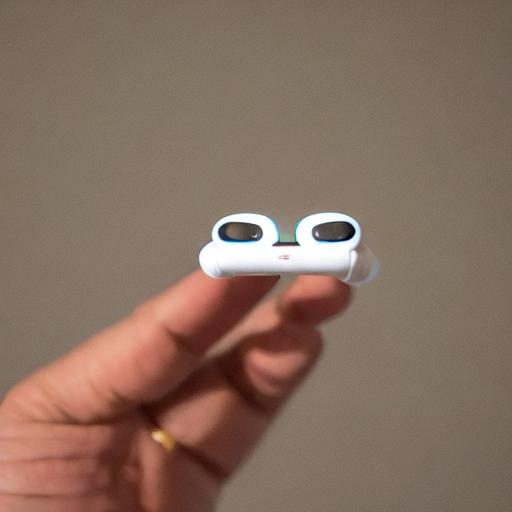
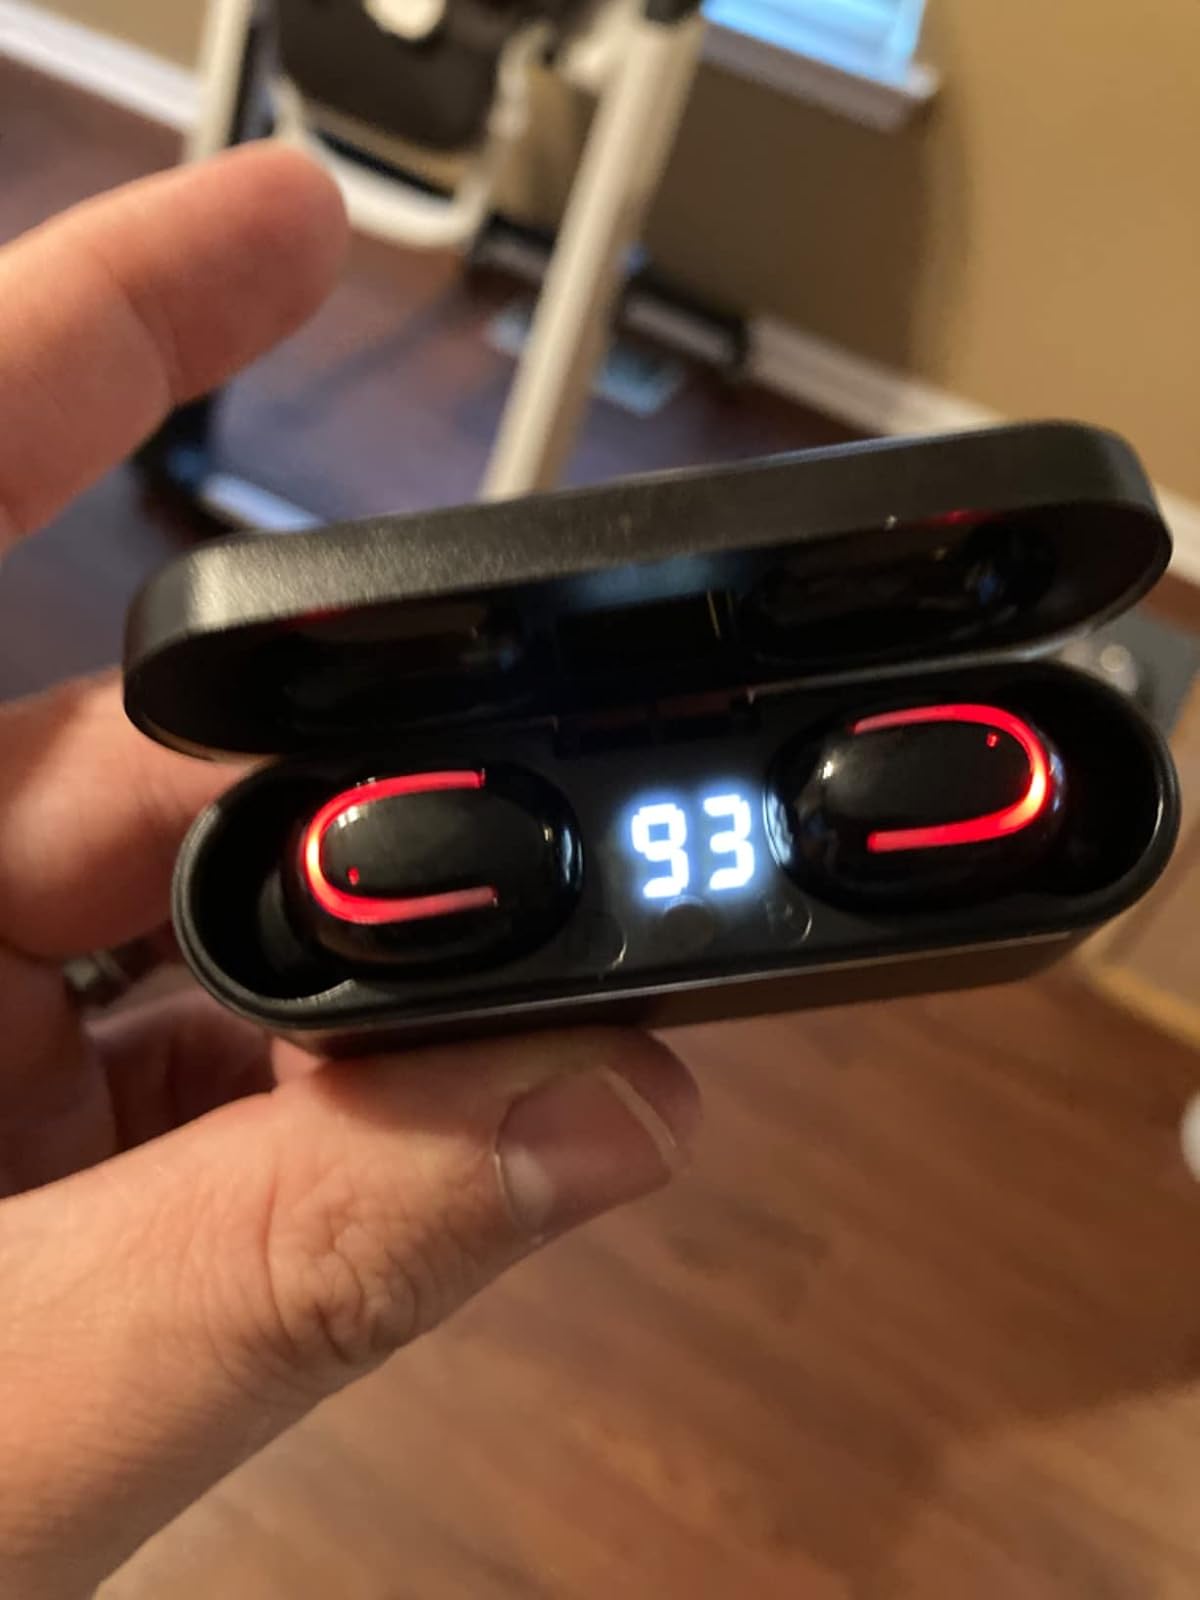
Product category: earbuds
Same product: no